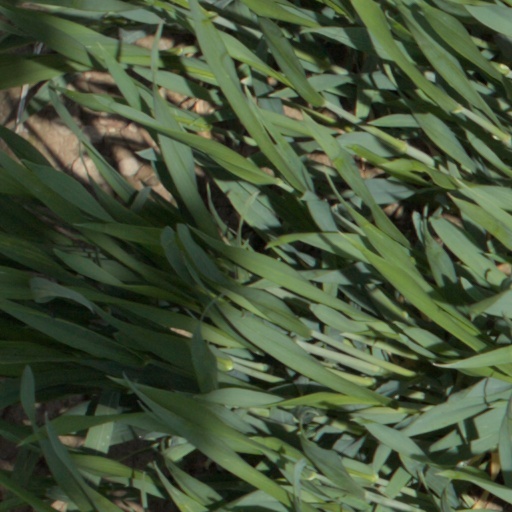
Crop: wheat